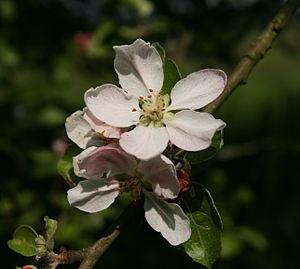
Fleur de la variété de pomme Jacques Lebel. Русский: Цветок сорта яблоко Jacques Lebel
Jacques Lebel est le nom d'un cultivar de pommier domestique.